Australia at the 1992 Summer Paralympics

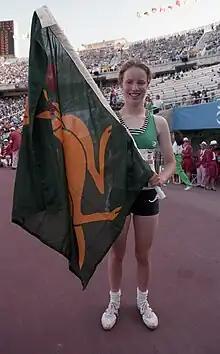
Sprinter Alison Quinn holding the boxing kangaroo flag at the Barcelona 1992 Paralympic Games

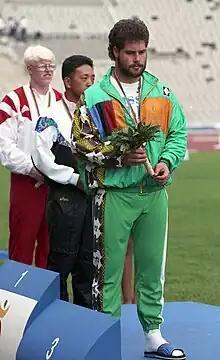
Thrower Russell Short, a double gold medallist on the podium

Athletics, being one of the oldest Paralympic Sports, includes a number of different field events. These events are high jump, long jump, triple jump, shot-put, discus, javelin, club and the pentathlon. There are different classifications according to levels of impairment for athletes to compete in, and the letters are used to indicate the type of event, with 'T' meaning track event and 'F' meaning field event.